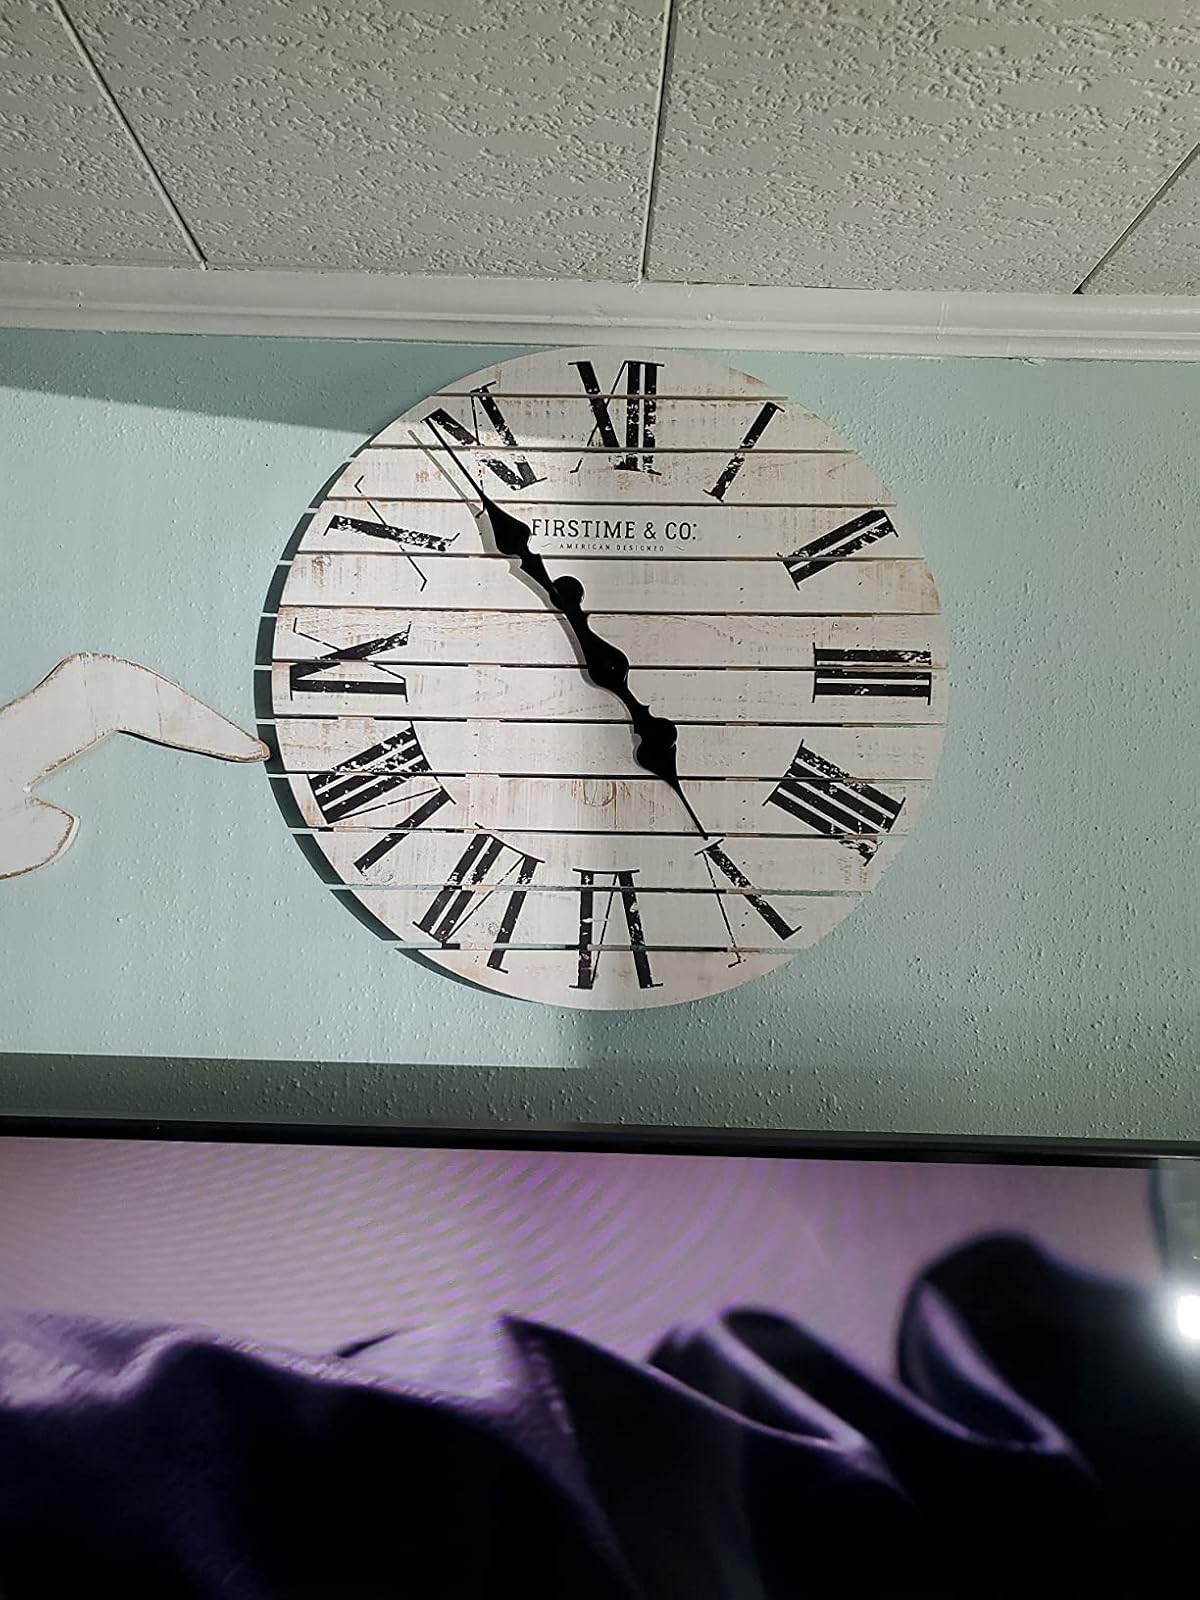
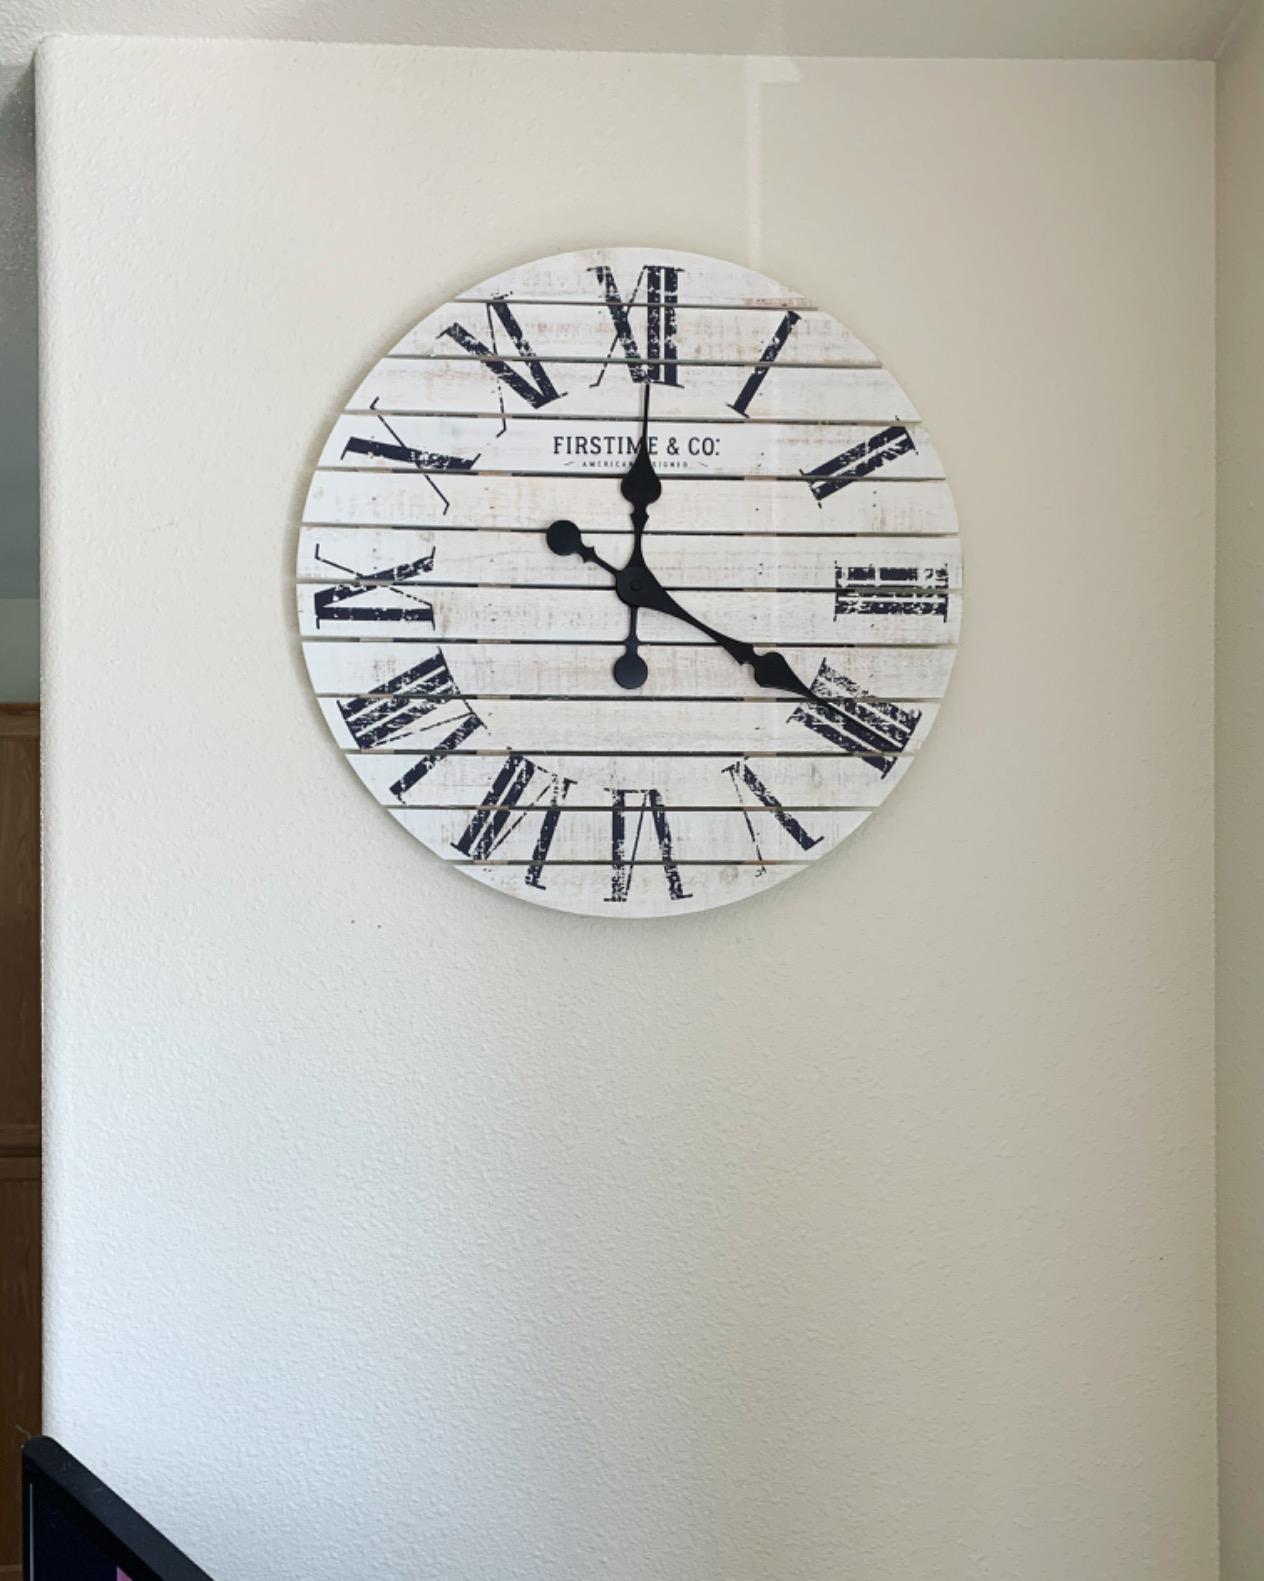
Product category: clock
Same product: yes